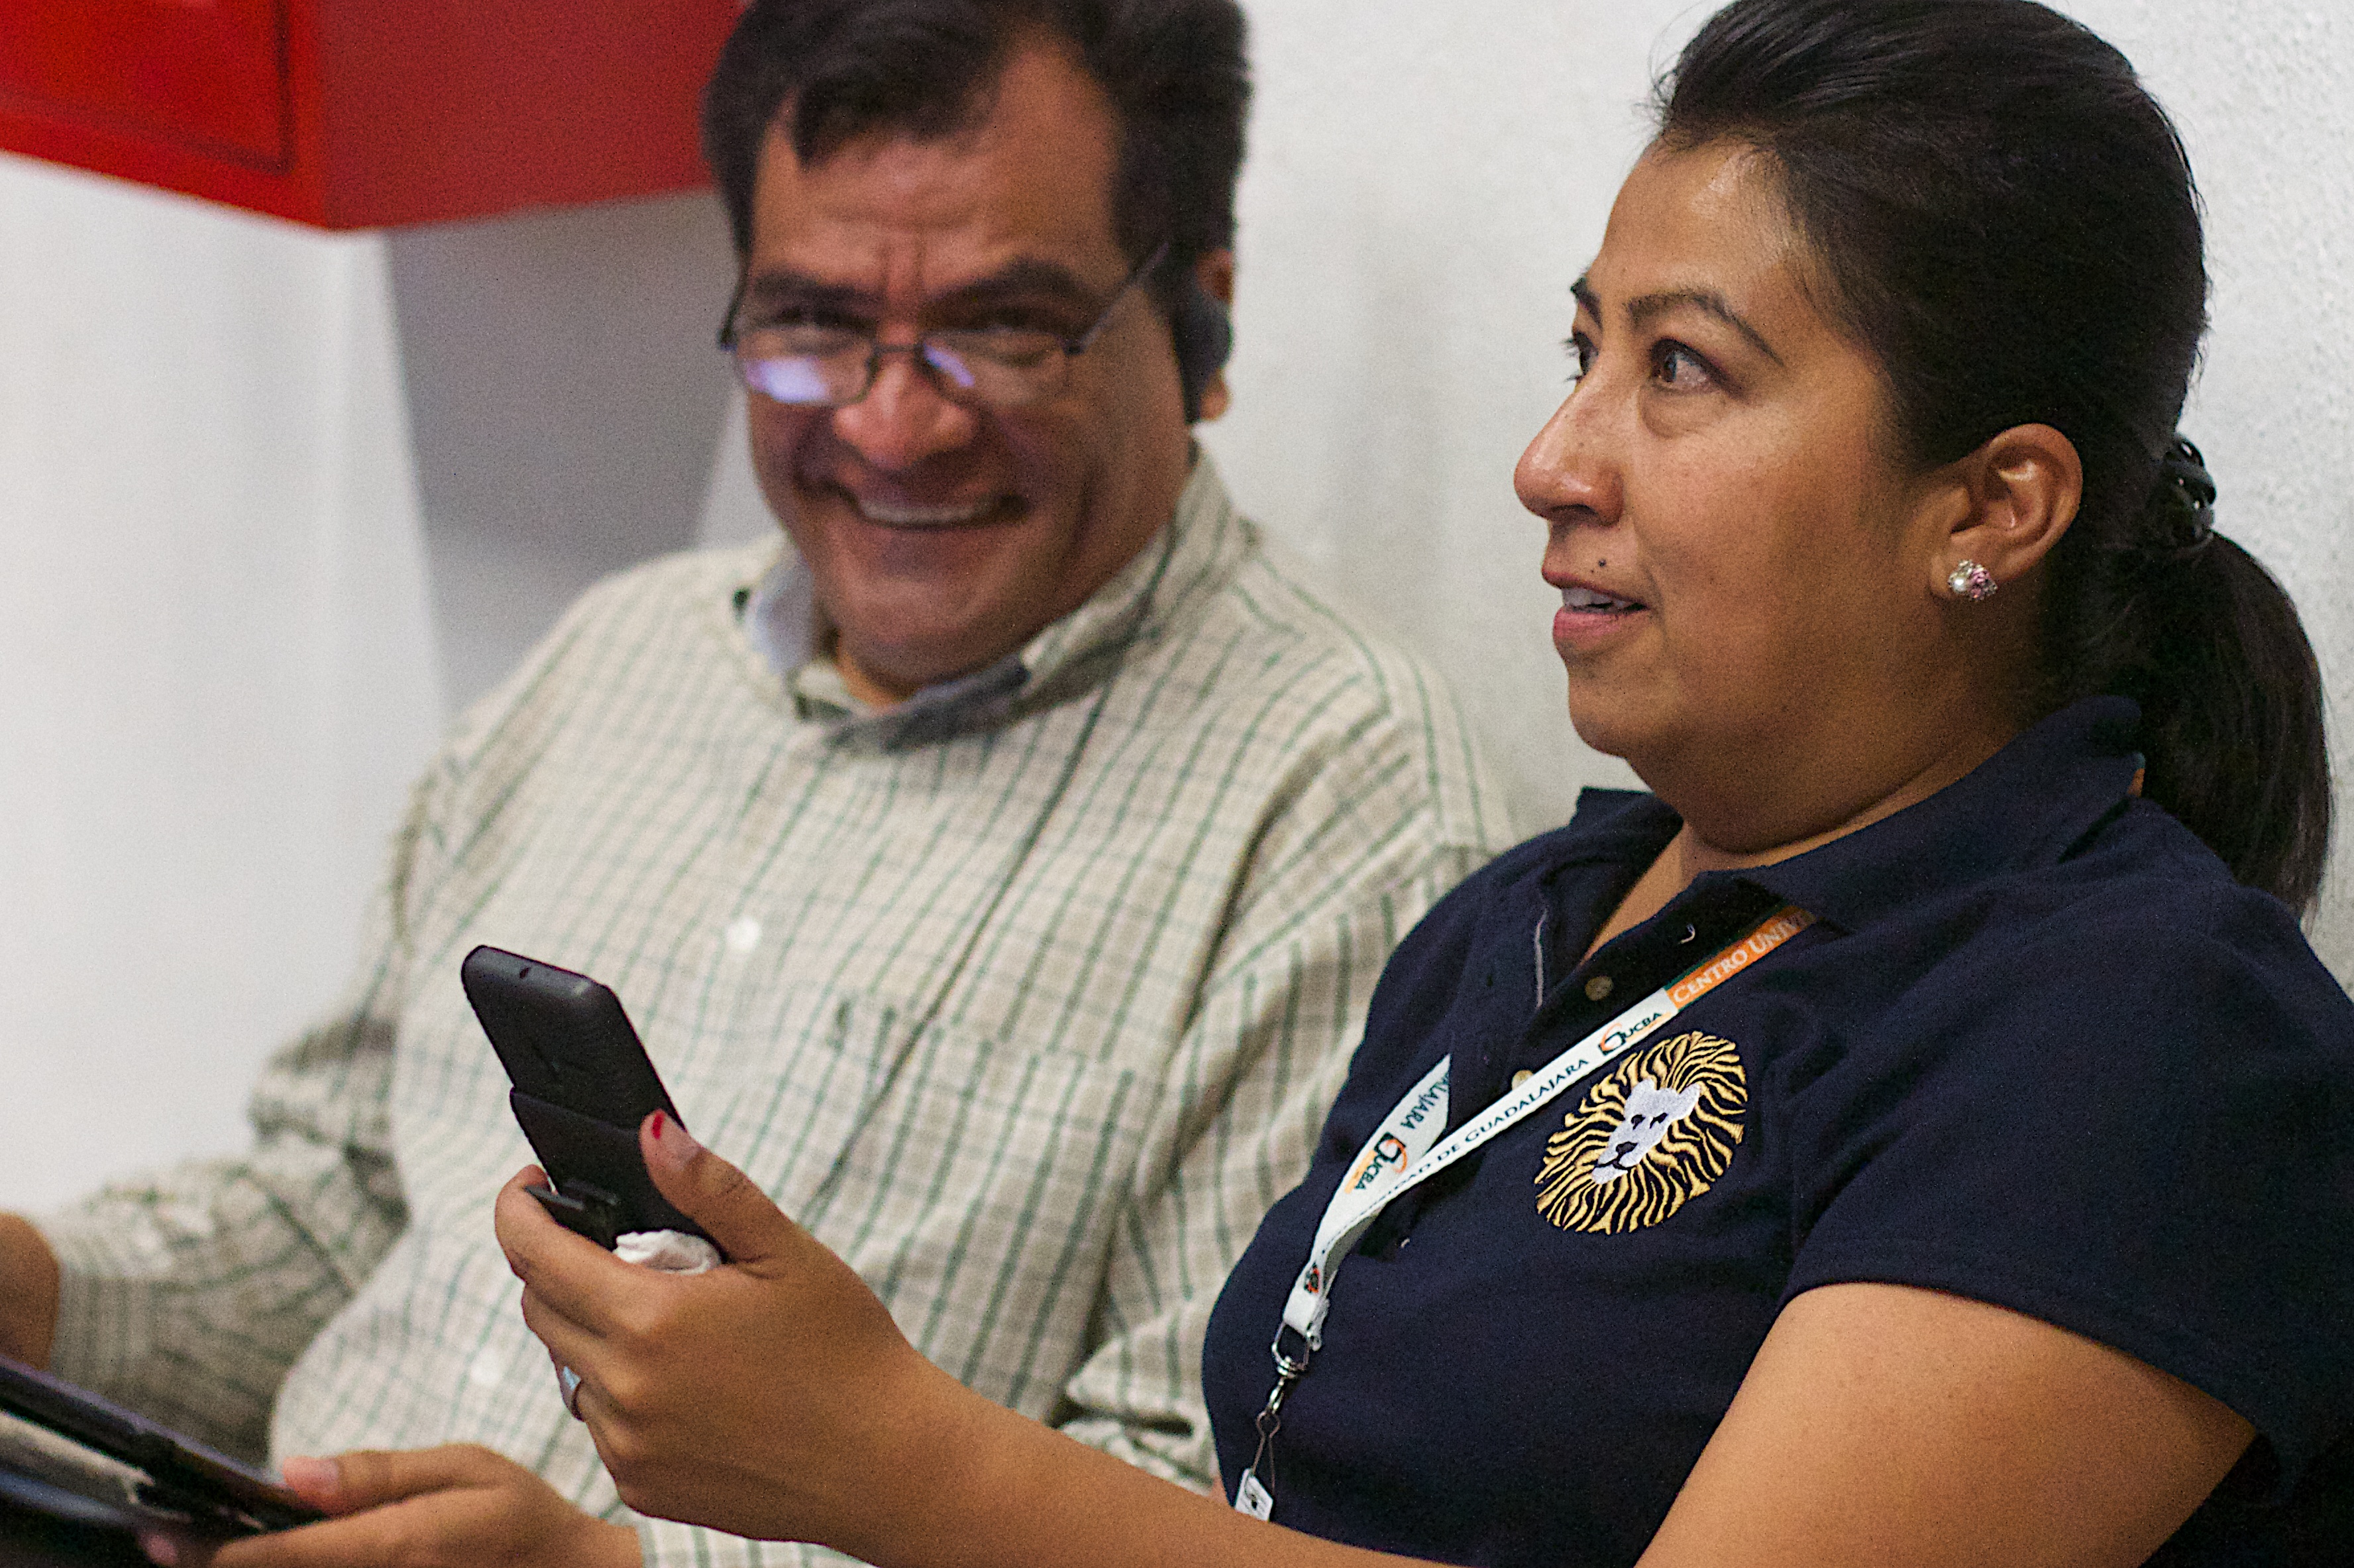
person, youth, udgagora